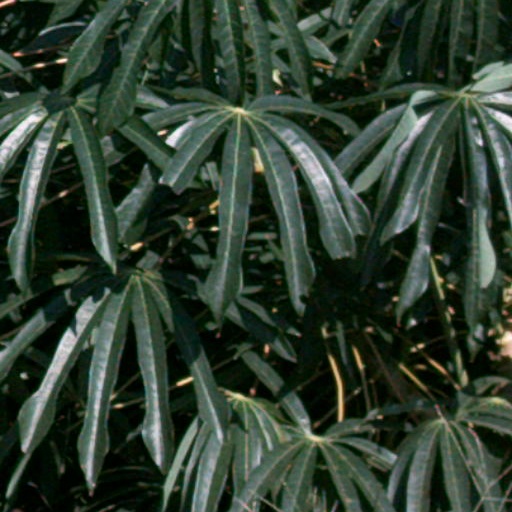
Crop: cassava